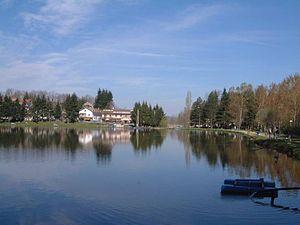
Je suis l'auteur de cette photo prise en avril 2007 à Acquapartita (vallée du Savio, Italie).
Le Savio est un fleuve italien de la région de la Romagne.